Jeremy Sprinkle

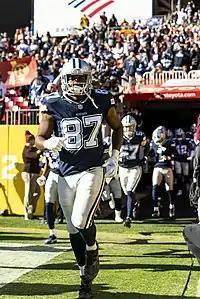
Sprinkle with the Cowboys in 2021.

On April 7, 2021, Sprinkle signed as a free agent with the Dallas Cowboys, with the intention of being used as a blocking tight end. He was released on August 31, 2021, and re-signed to the practice squad the next day. He was promoted to the active roster on October 16. He played in all 17 games - the fourth straight season he appeared in each game - and started four, seeing most of his time as the second-string tight end and on special teams. He totaled 3 receptions for 31 yards and 3 special teams tackles.